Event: Nepal Earthquake
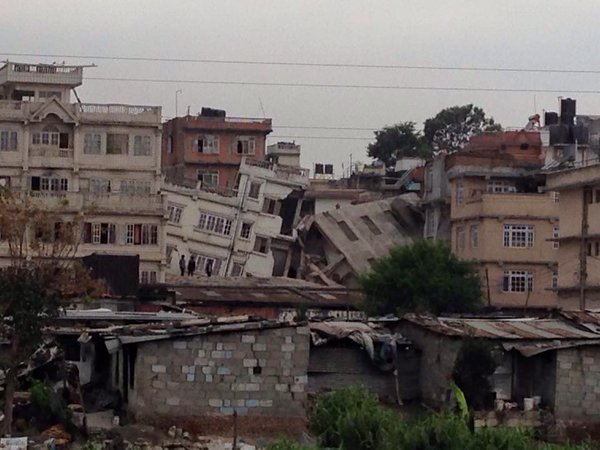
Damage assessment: damage